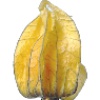
Label: Physalis with Husk 1